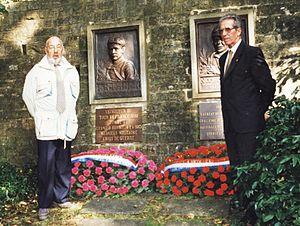
Charly Gaul (1932-2005) et Federico Bahamontes (*1928) en 1998 devant le mémorial des cyclistes François Faber (1887-1915) et Nicolas Frantz (1899-1985) au parc de la ville de Luxembourg Lëtzebuergesch: De Charly Gaul (1932-2005) an de Federico Bahamontes (*1928) am Joer 1998 virum Memorial vun de Vëlosfuerer François Faber (1887-1915) an Nicolas Frantz (1899-1985) am Park vun der Stad Lëtzebuerg.
Alejandro Martín Bahamontes dit Federico Bahamontes ou Federico Martín Bahamontes, né le 9 juillet 1928 à Val de Santo Domingo, dans la province de Tolède en Espagne, est un coureur cycliste espagnol. Surnommé « l'Aigle de Tolède », il est considéré comme l'un des meilleurs grimpeurs de l'histoire du cyclisme. Professionnel de 1954 à 1965, il a notamment remporté le Tour de France 1959 et le Grand Prix de la montagne de cette épreuve à six reprises, ce qui en fait le deuxième coureur en nombre de victoires sur ce classement après Richard Virenque.